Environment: real
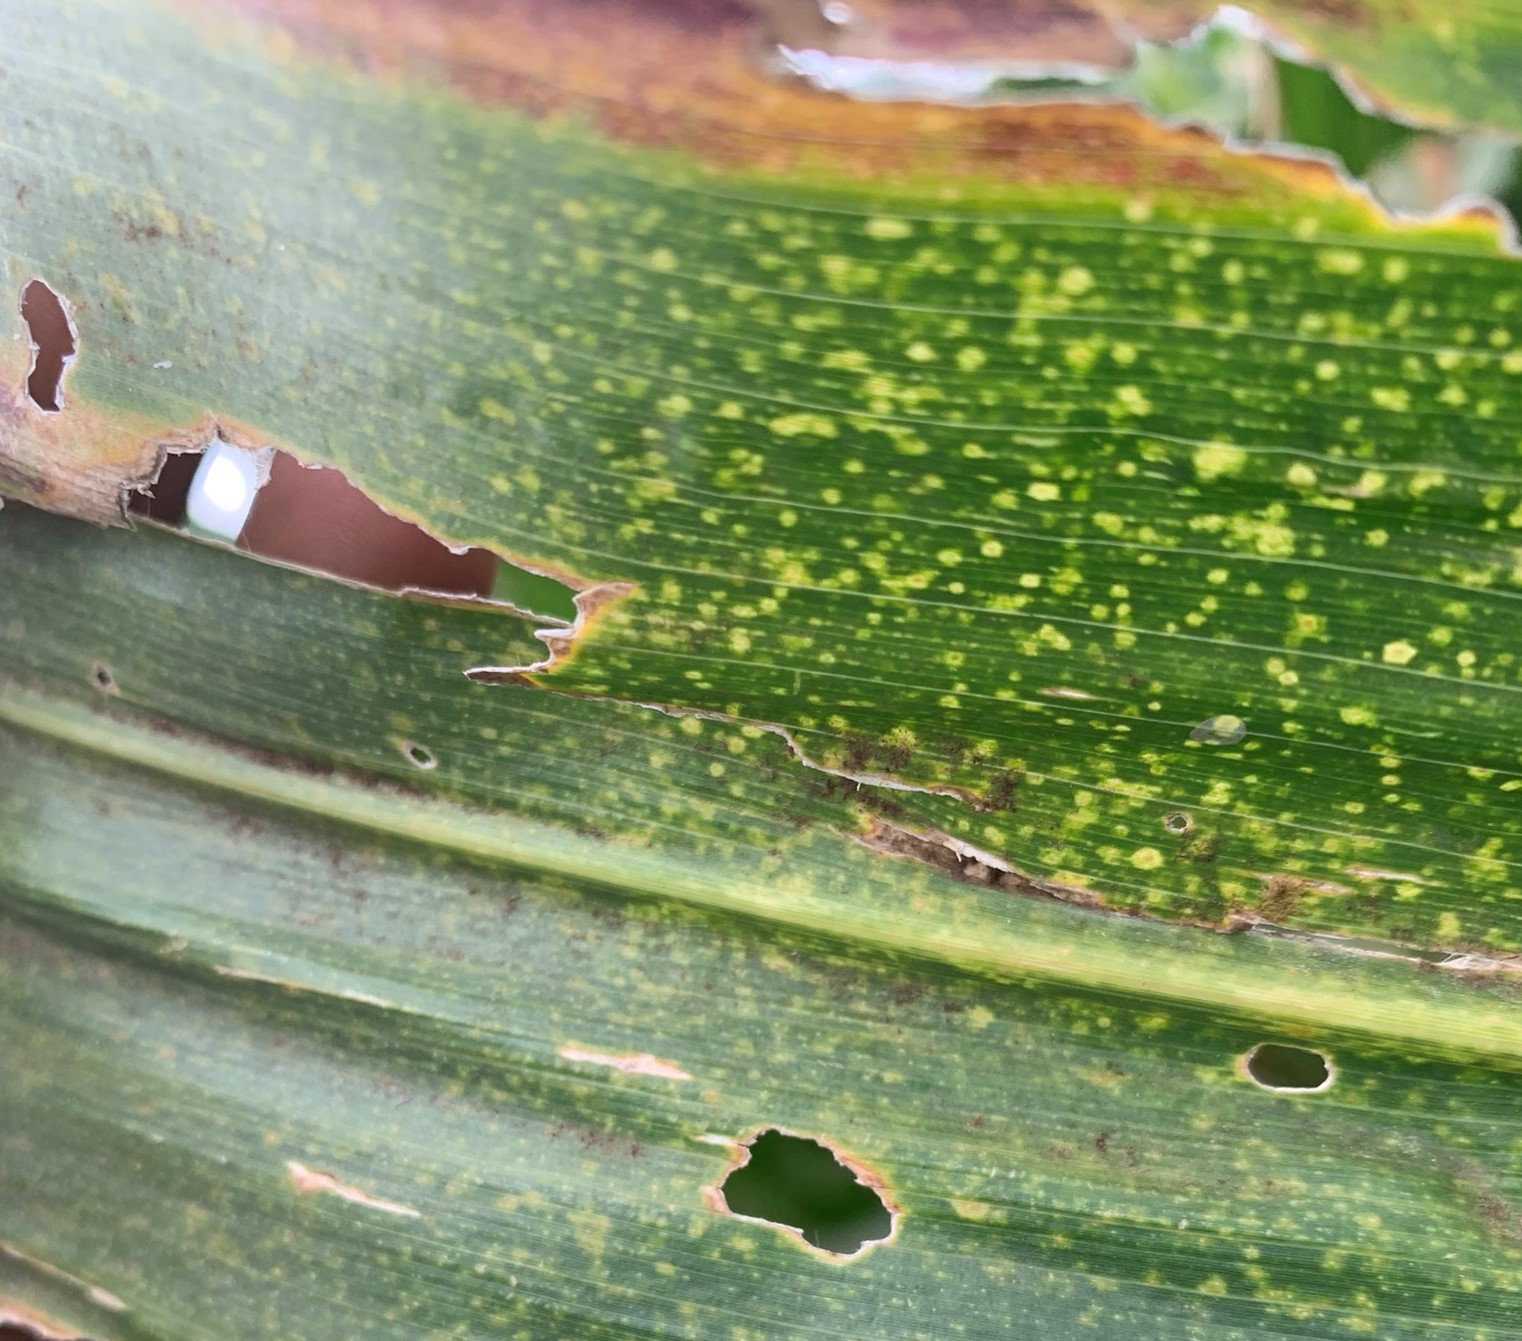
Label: lethal_necrosis